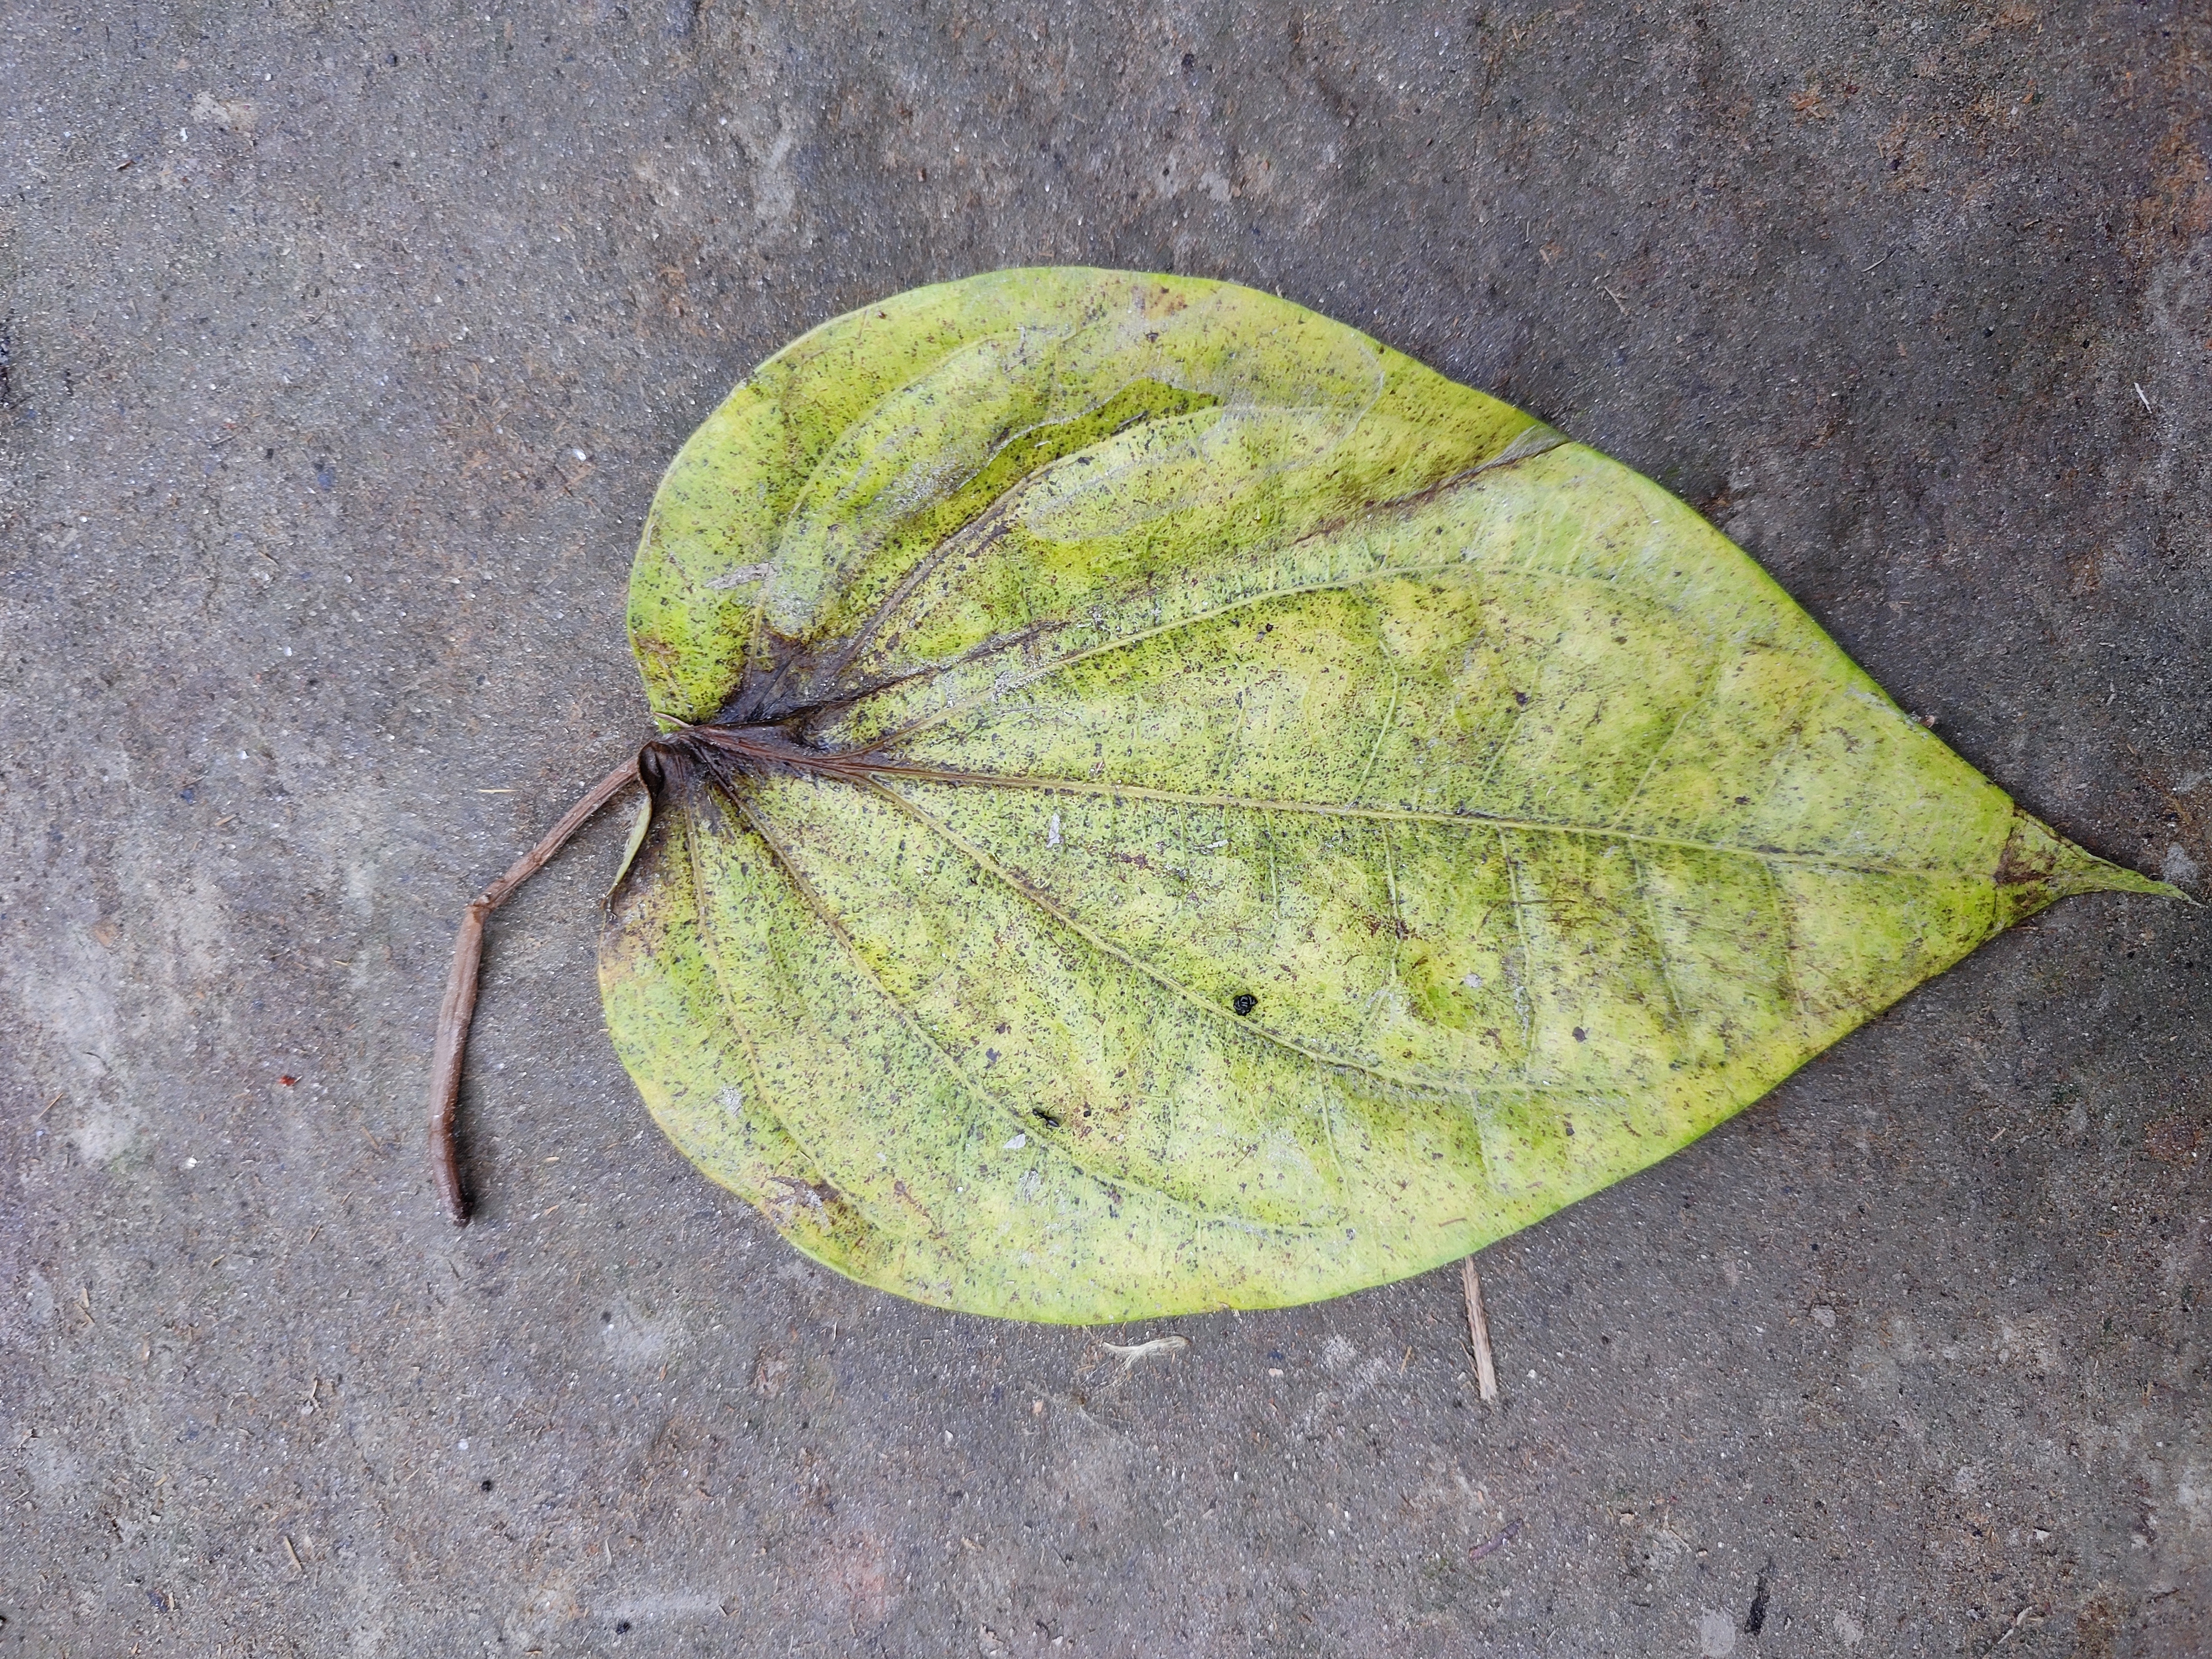
Label: Dried_Leaf